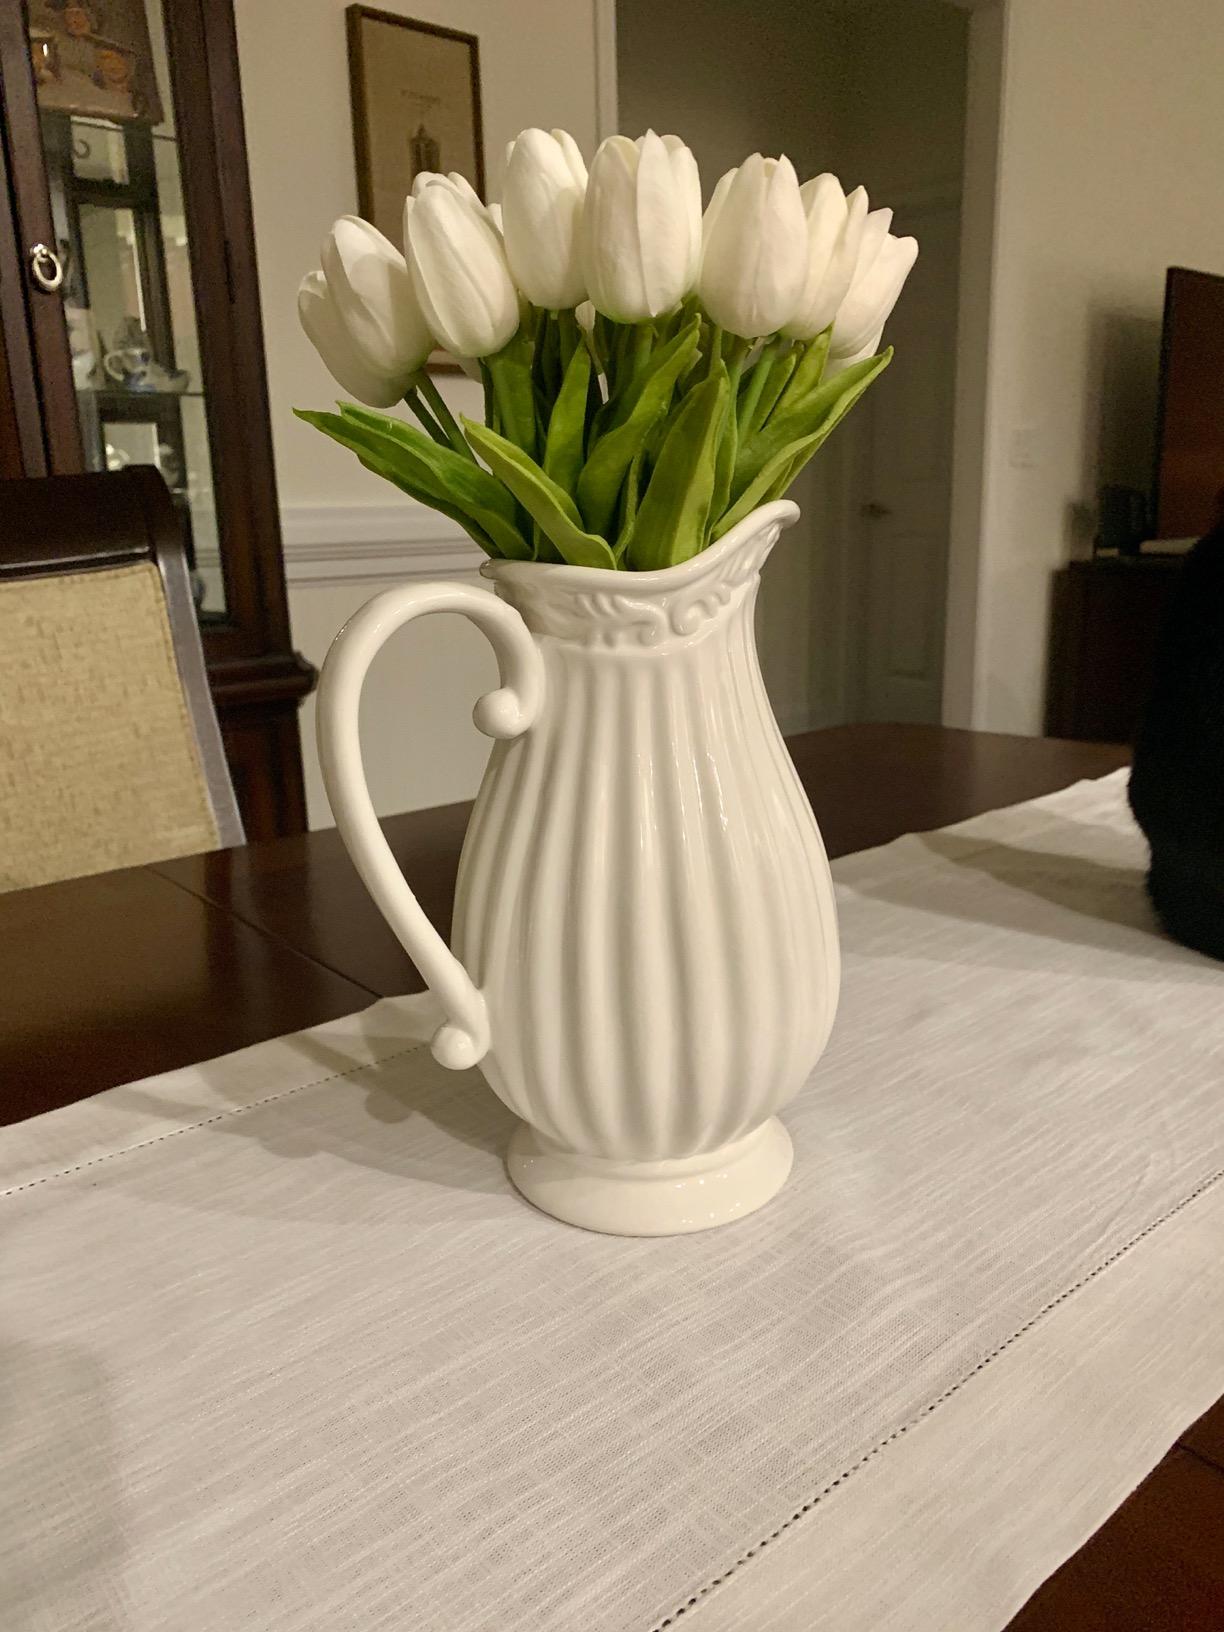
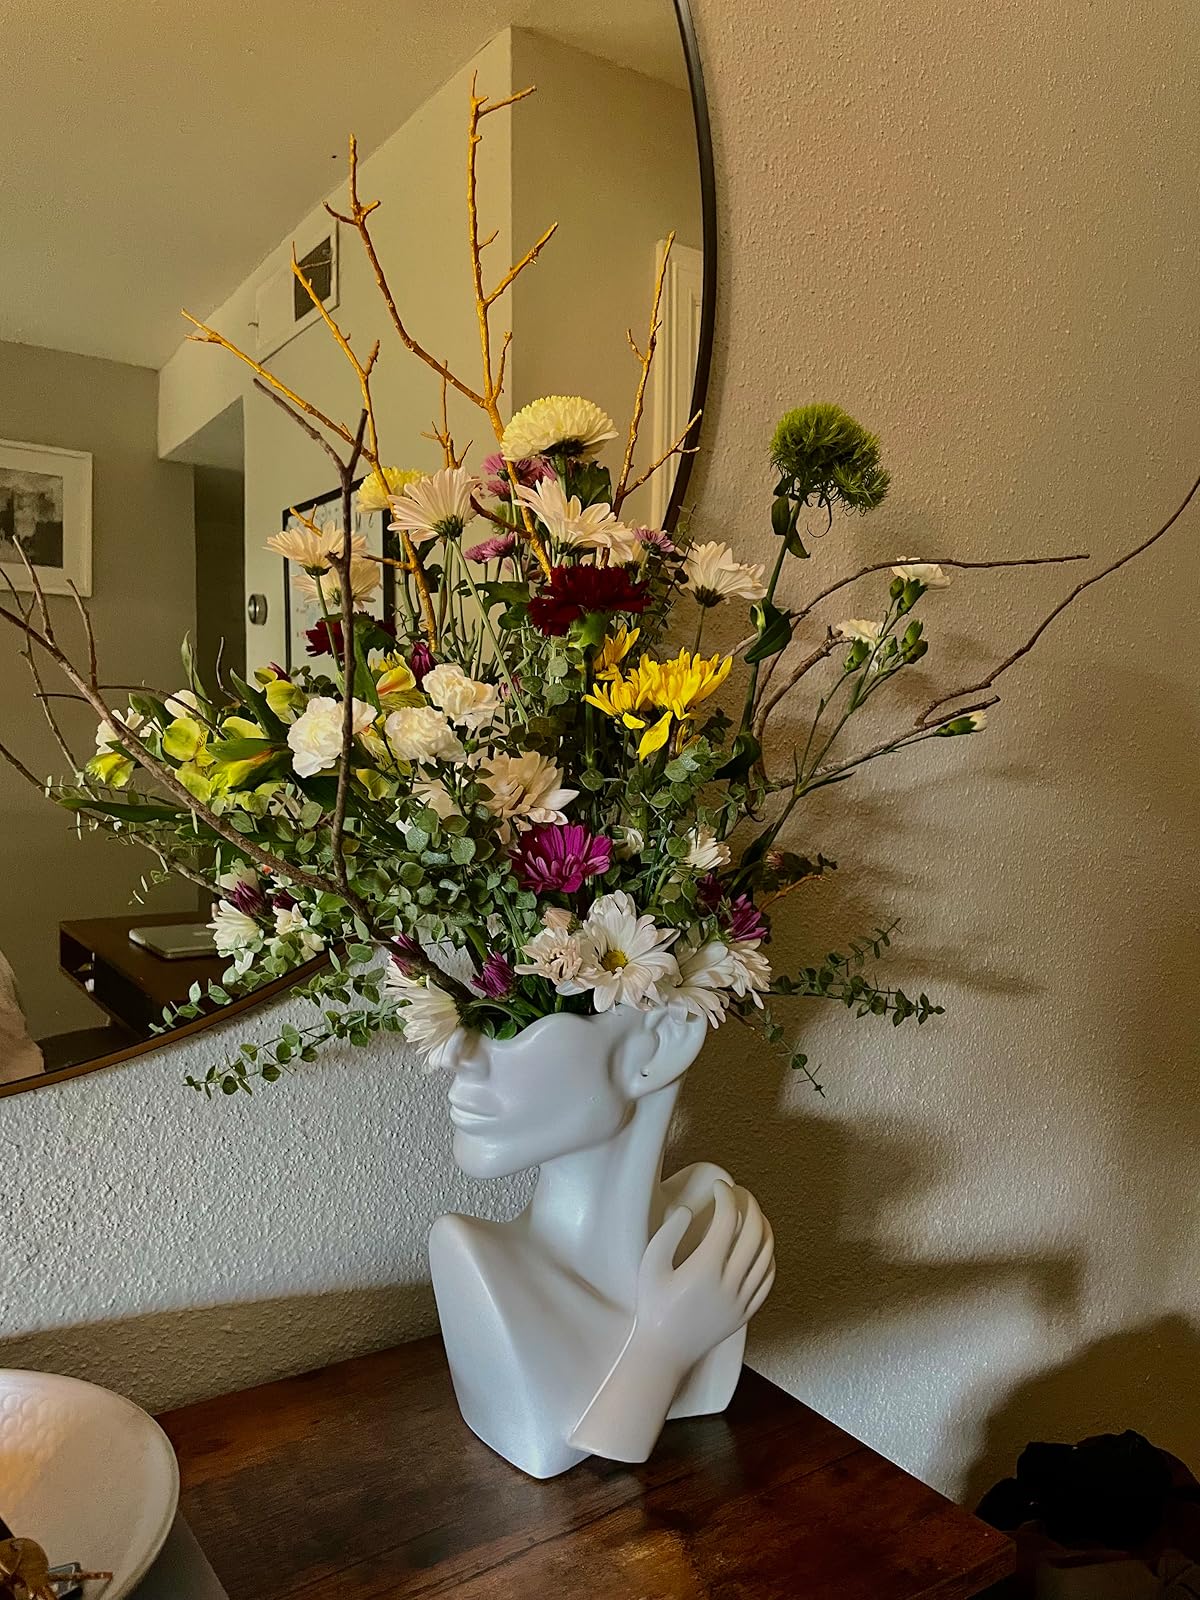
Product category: vase
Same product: no